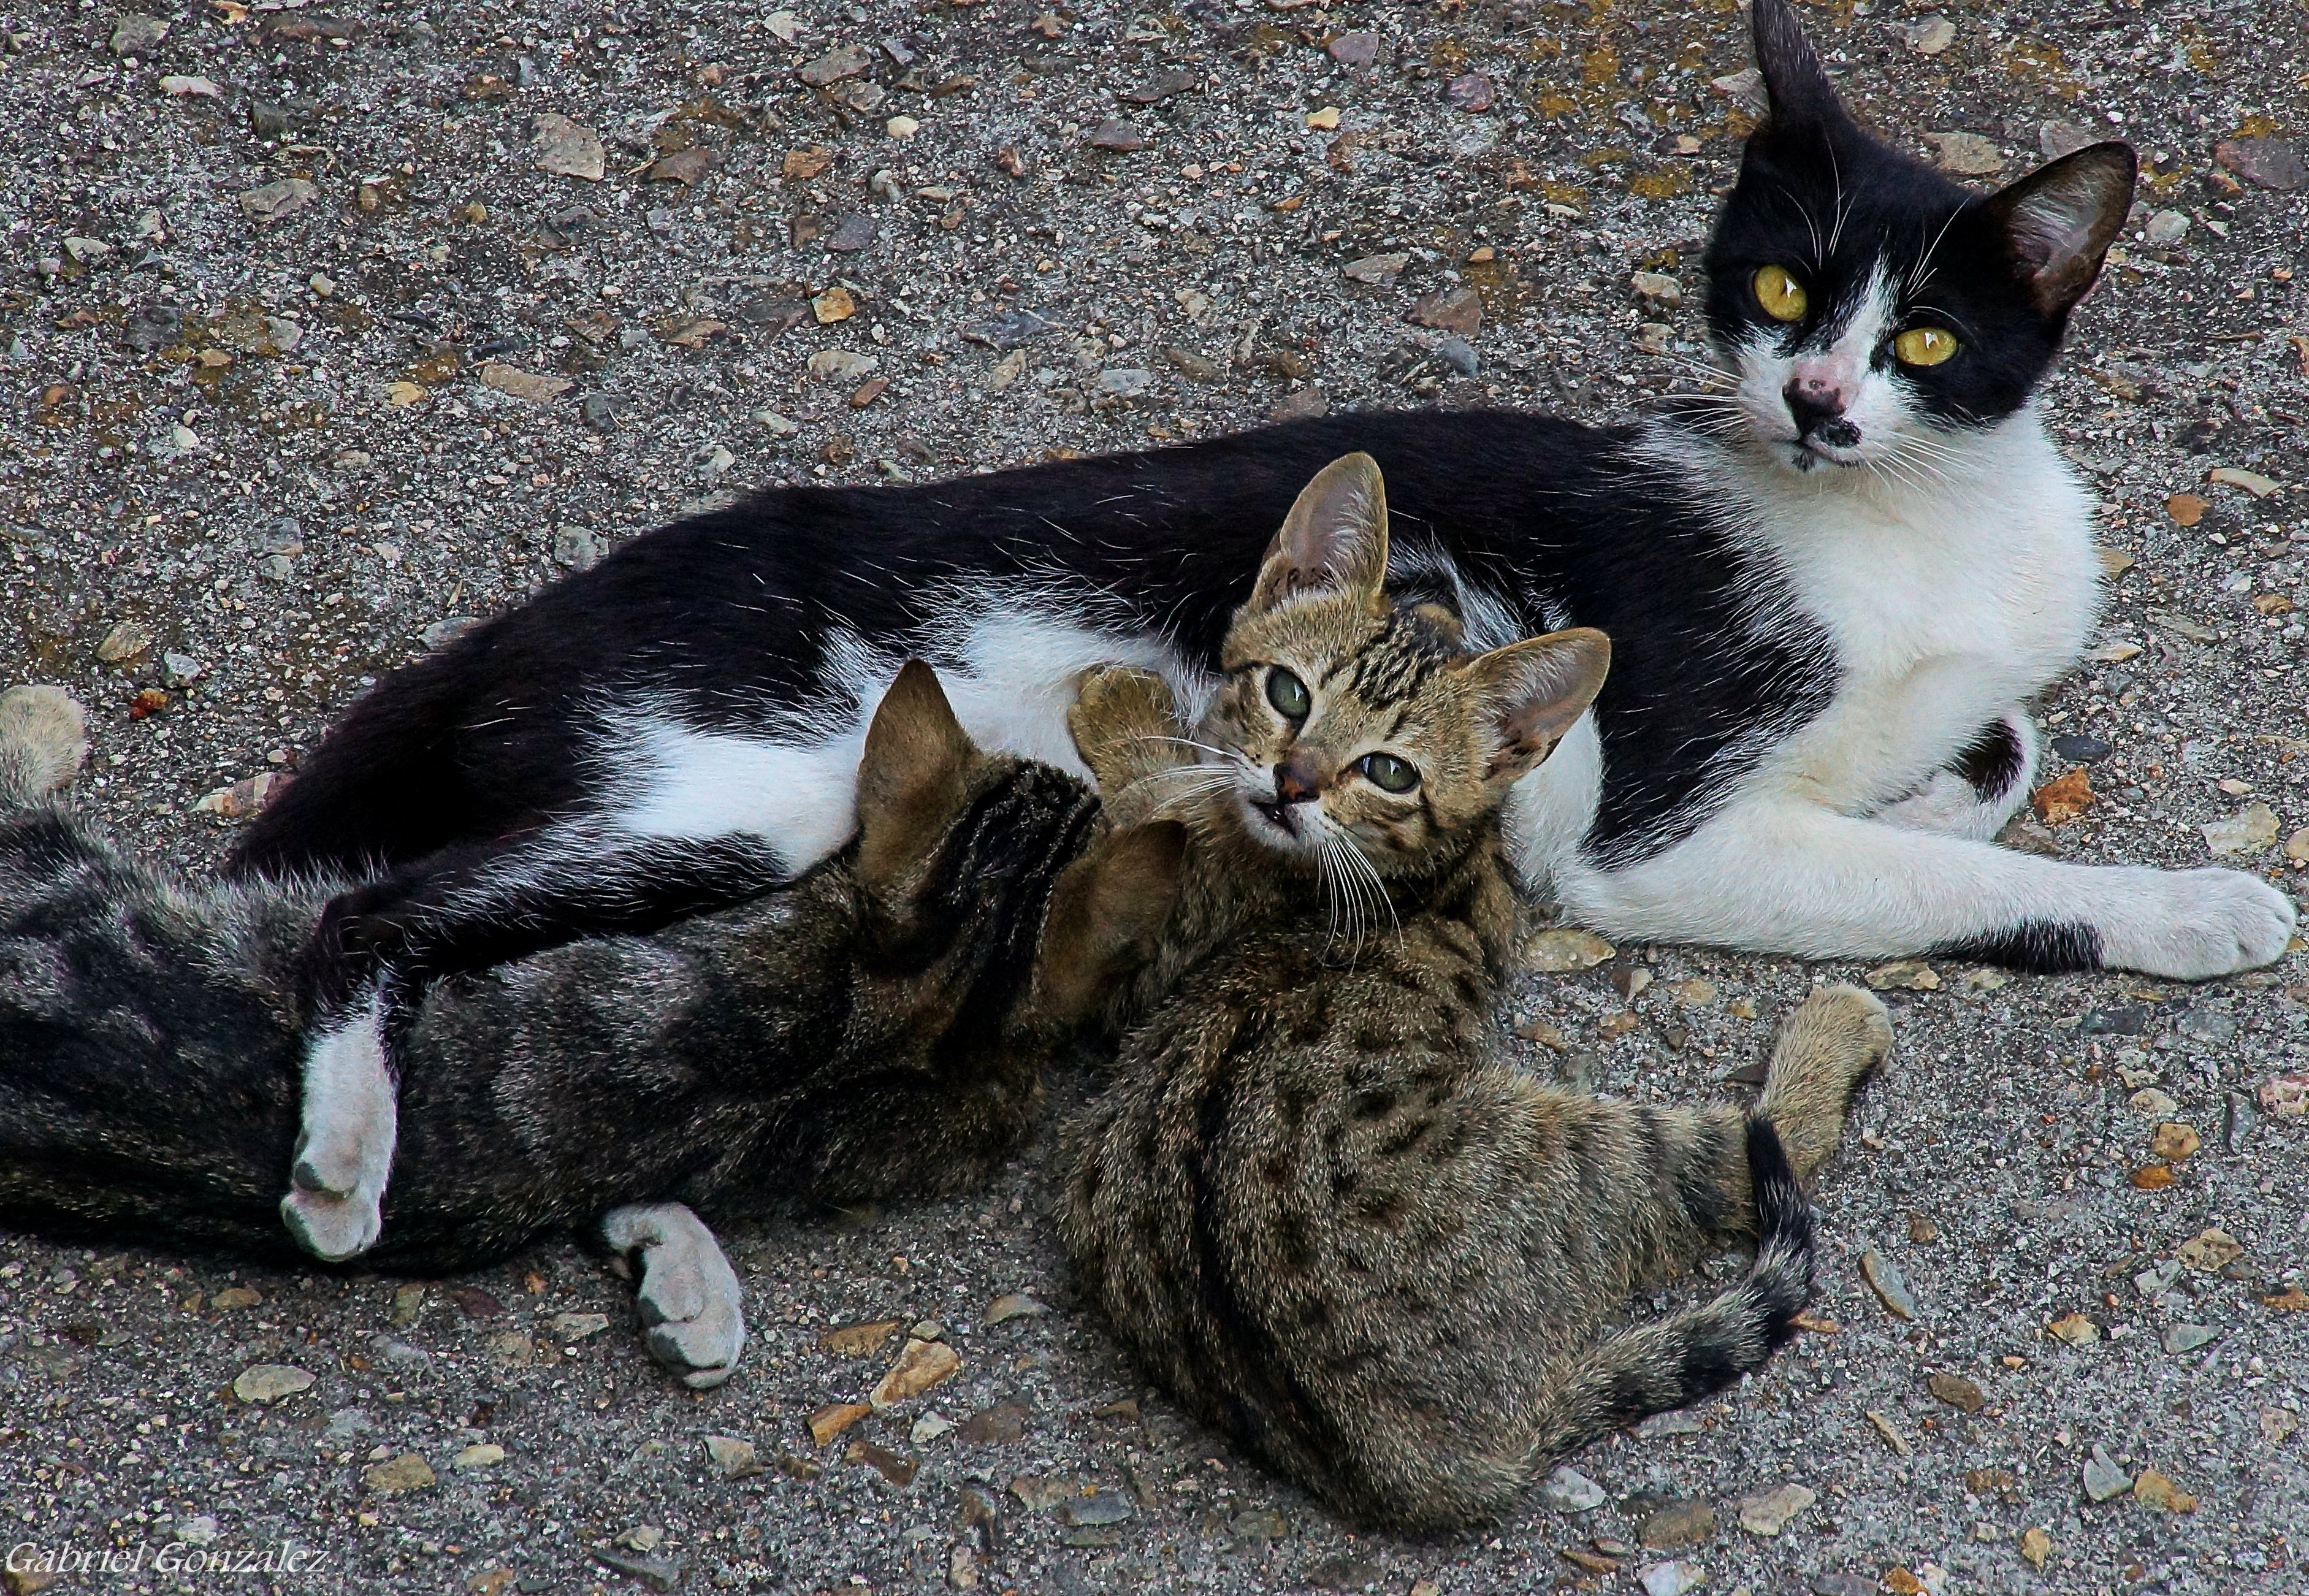
photo, kitten, cat, mammal, fauna, cats, whiskers, animals, vertebrate, gatos, tamron18270mmpzd, tamron18270, a77, g, ggl1, gaby1, xovesphoto, animales, sonya77, gphoto, xelodegalicia, 18270, sonya77v, gabrielcoru a, european shorthair, wild cat, small to medium sized cats, cat like mammal, domestic short haired cat